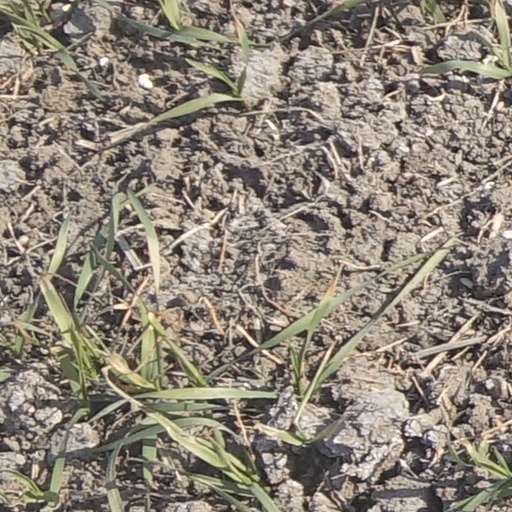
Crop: wheat